Mummers

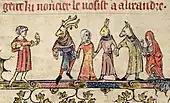
14th century, England. Performers dressed as a stag, rabbit and boar dance to the music of a gittern. The image is not labeled and these have been interpreted as "mummers" and "minstrels."

Mummers were bands of men and women from the medieval to early modern era who (during public festivities) dressed in fantastic clothes and costumes and serenaded people outside their houses, or joined the party inside. Costumes were varied and might include bears, unicorns, deer (with deer hides and antlers) or rams (with rams' horns). The practice was widespread in Europe, present in England, Ireland and Scotland, with words for it in German and French. The practice dates back to the Romans and has survived in some areas (such as Scotland) and is used in the holiday tradition of Mummers' plays. It has also been revived in the modern Mummers' Parade. The practice may also be related to miming.